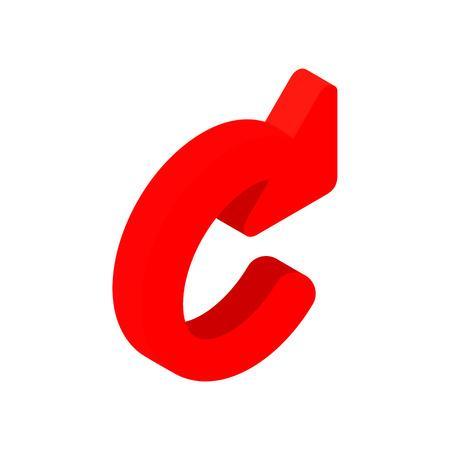
refresh red arrow isometric 3d icon on a white background vector